Ziziphus mauritiana

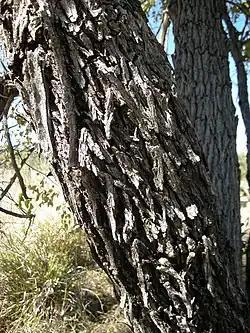
Bark

The fruits are applied on cuts and ulcers; are employed in pulmonary ailments and fevers; and, mixed with salt and chili peppers, are given in indigestion and biliousness. The dried ripe fruit is a mild laxative. The seeds are sedative and are taken, sometimes with buttermilk, to halt nausea, vomiting, and abdominal pains in pregnancy. They check diarrhea, and are poulticed on wounds. Mixed with oil, they are rubbed on rheumatic areas. The leaves are applied as poultices and are helpful in liver troubles, asthma and fever and, together with catechu, are administered when an astringent is needed, as on wounds. The bitter, astringent bark decoction is taken to halt diarrhea and dysentery and relieve gingivitis. The bark paste is applied on sores. The root is purgative. A root decoction is given as a febrifuge, taenicide and emmenagogue, and the powdered root is dusted on wounds. Juice of the root bark is said to alleviate gout and rheumatism. Strong doses of the bark or root may be toxic. An infusion of the flowers serves as an eye lotion.